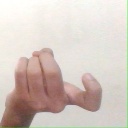
अक्षर: ज